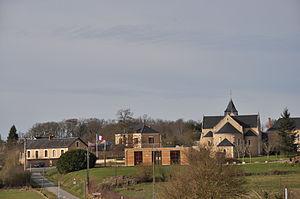
Chasseneuil en Berry (Indre)- France - Vue générale